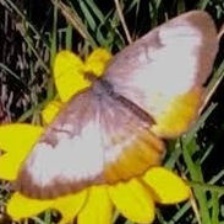
Species: MESTRA